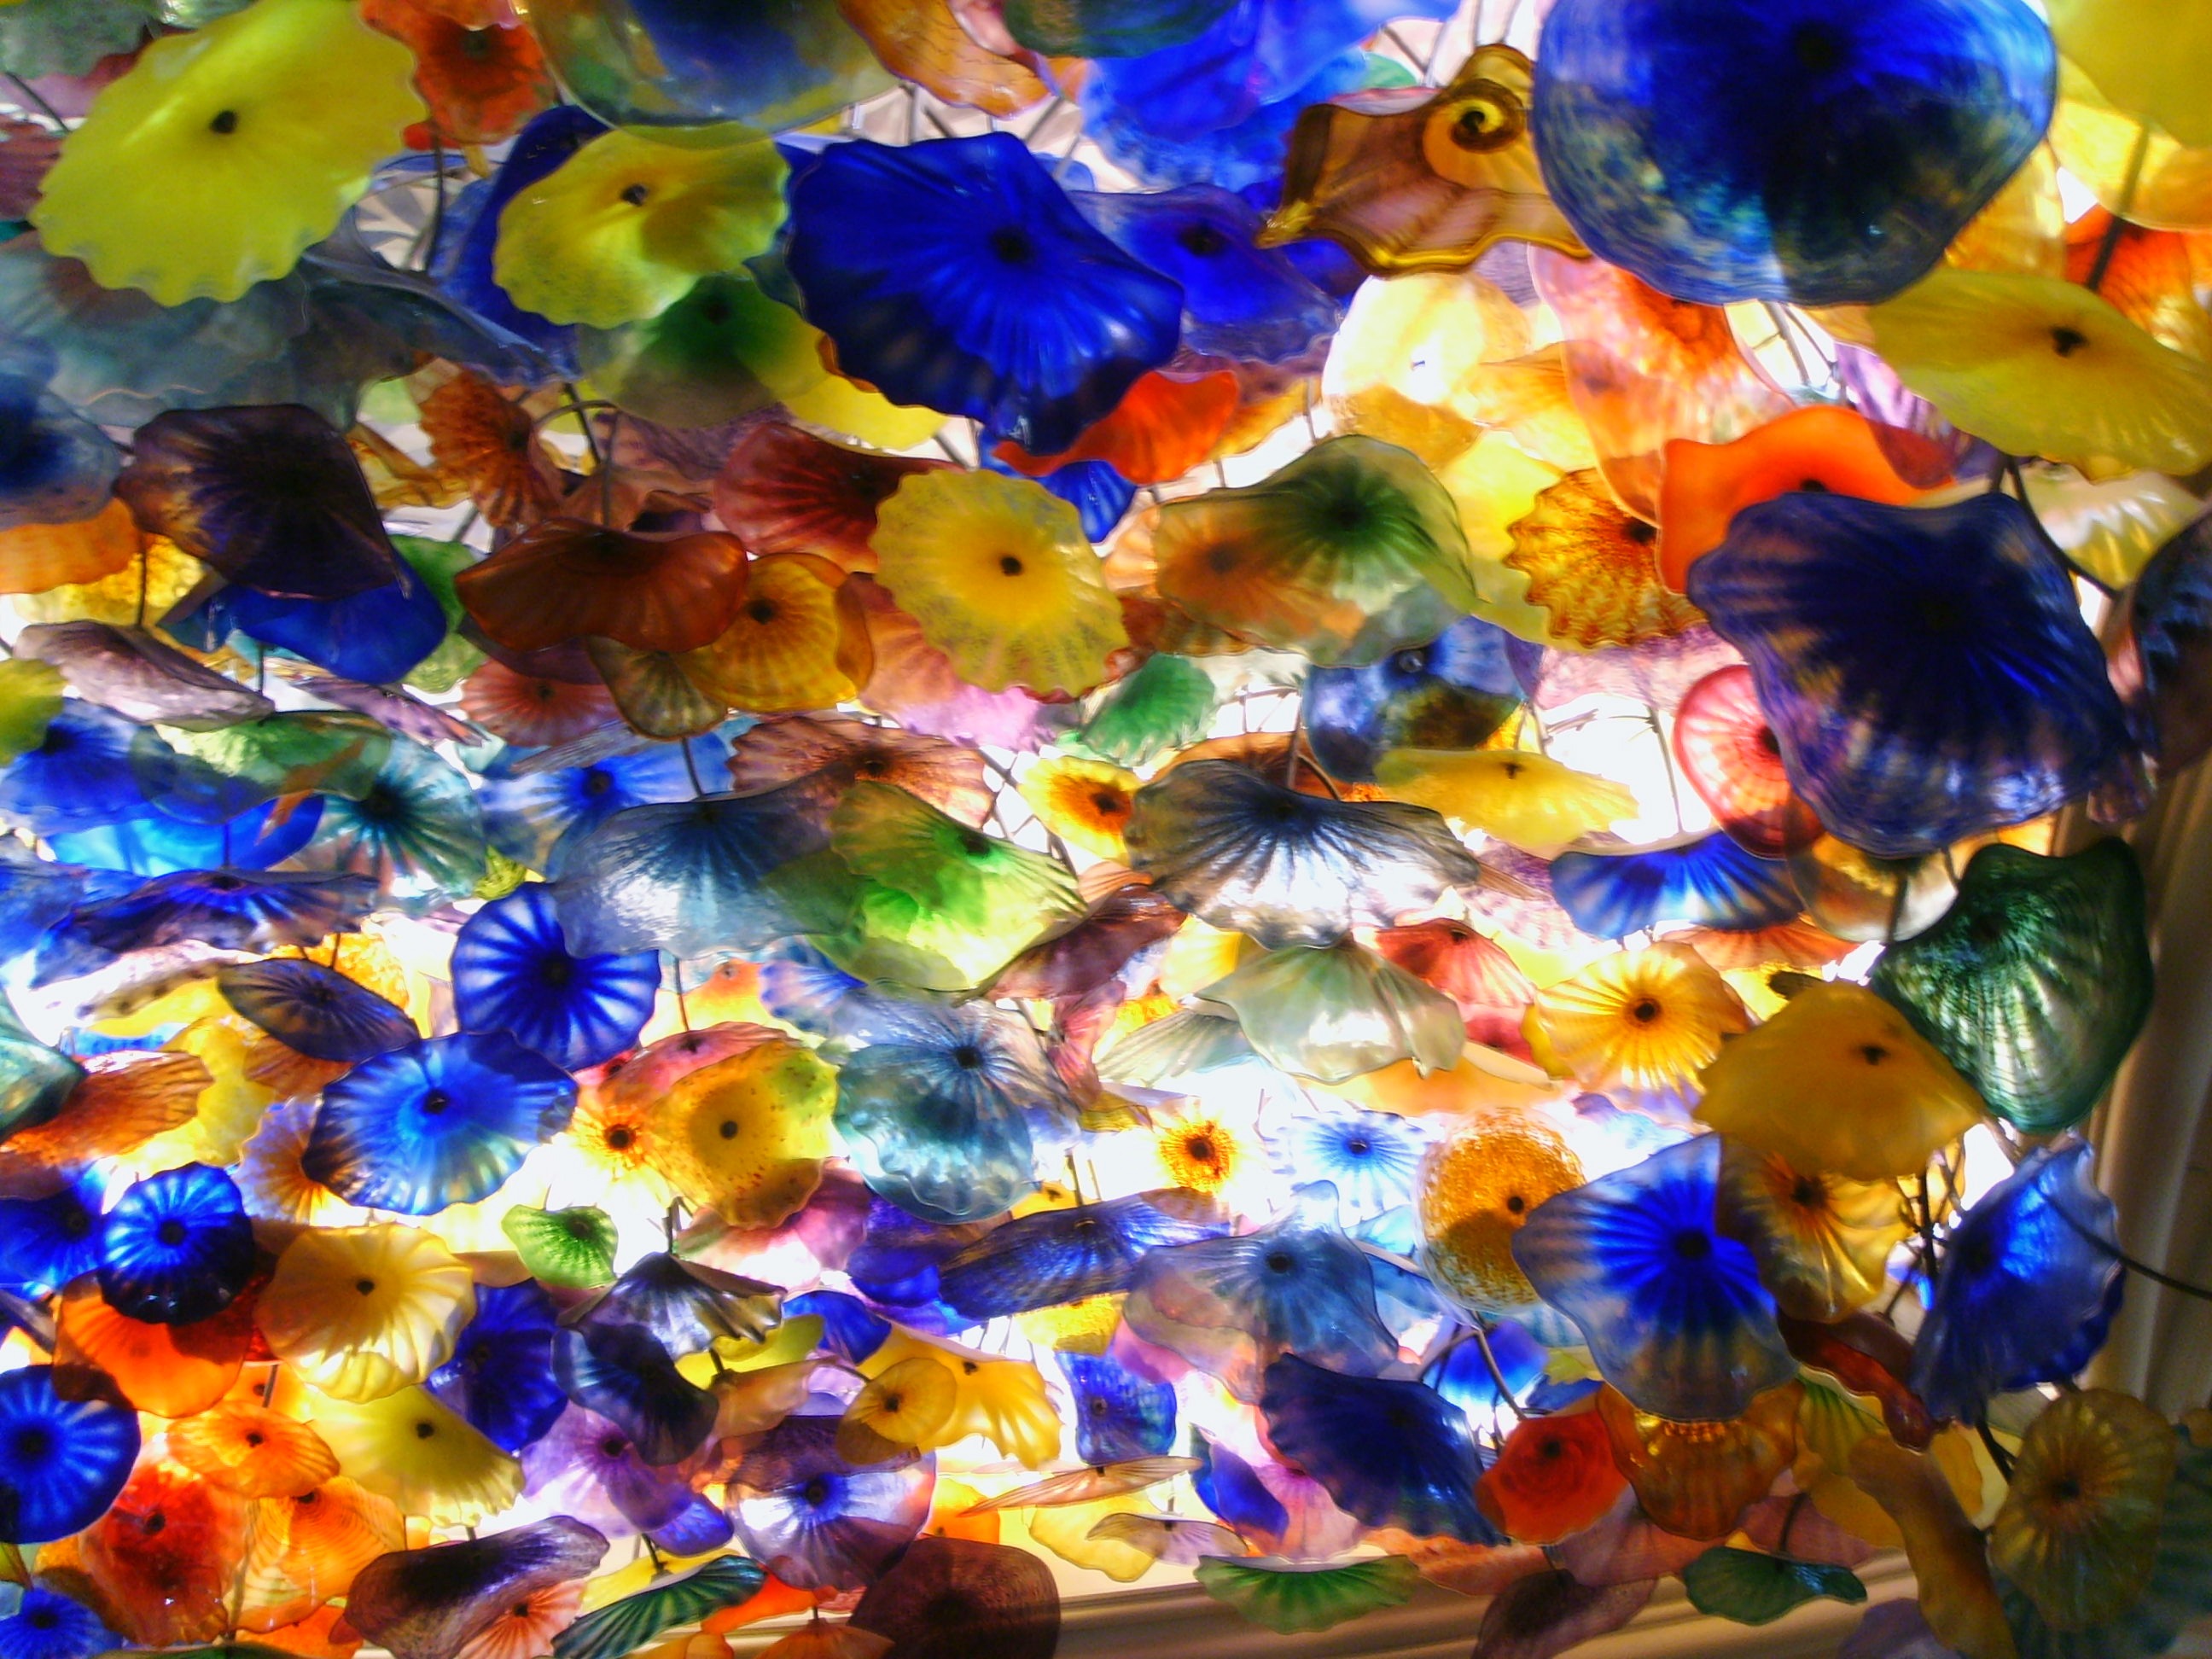
flower, ceiling, color, autumn, yellow, toy, flora, painting, sculpture, art, nevada, las vegas, glass sculpture, bellagio hotel, psychedelic art, chihuly glass sculpture